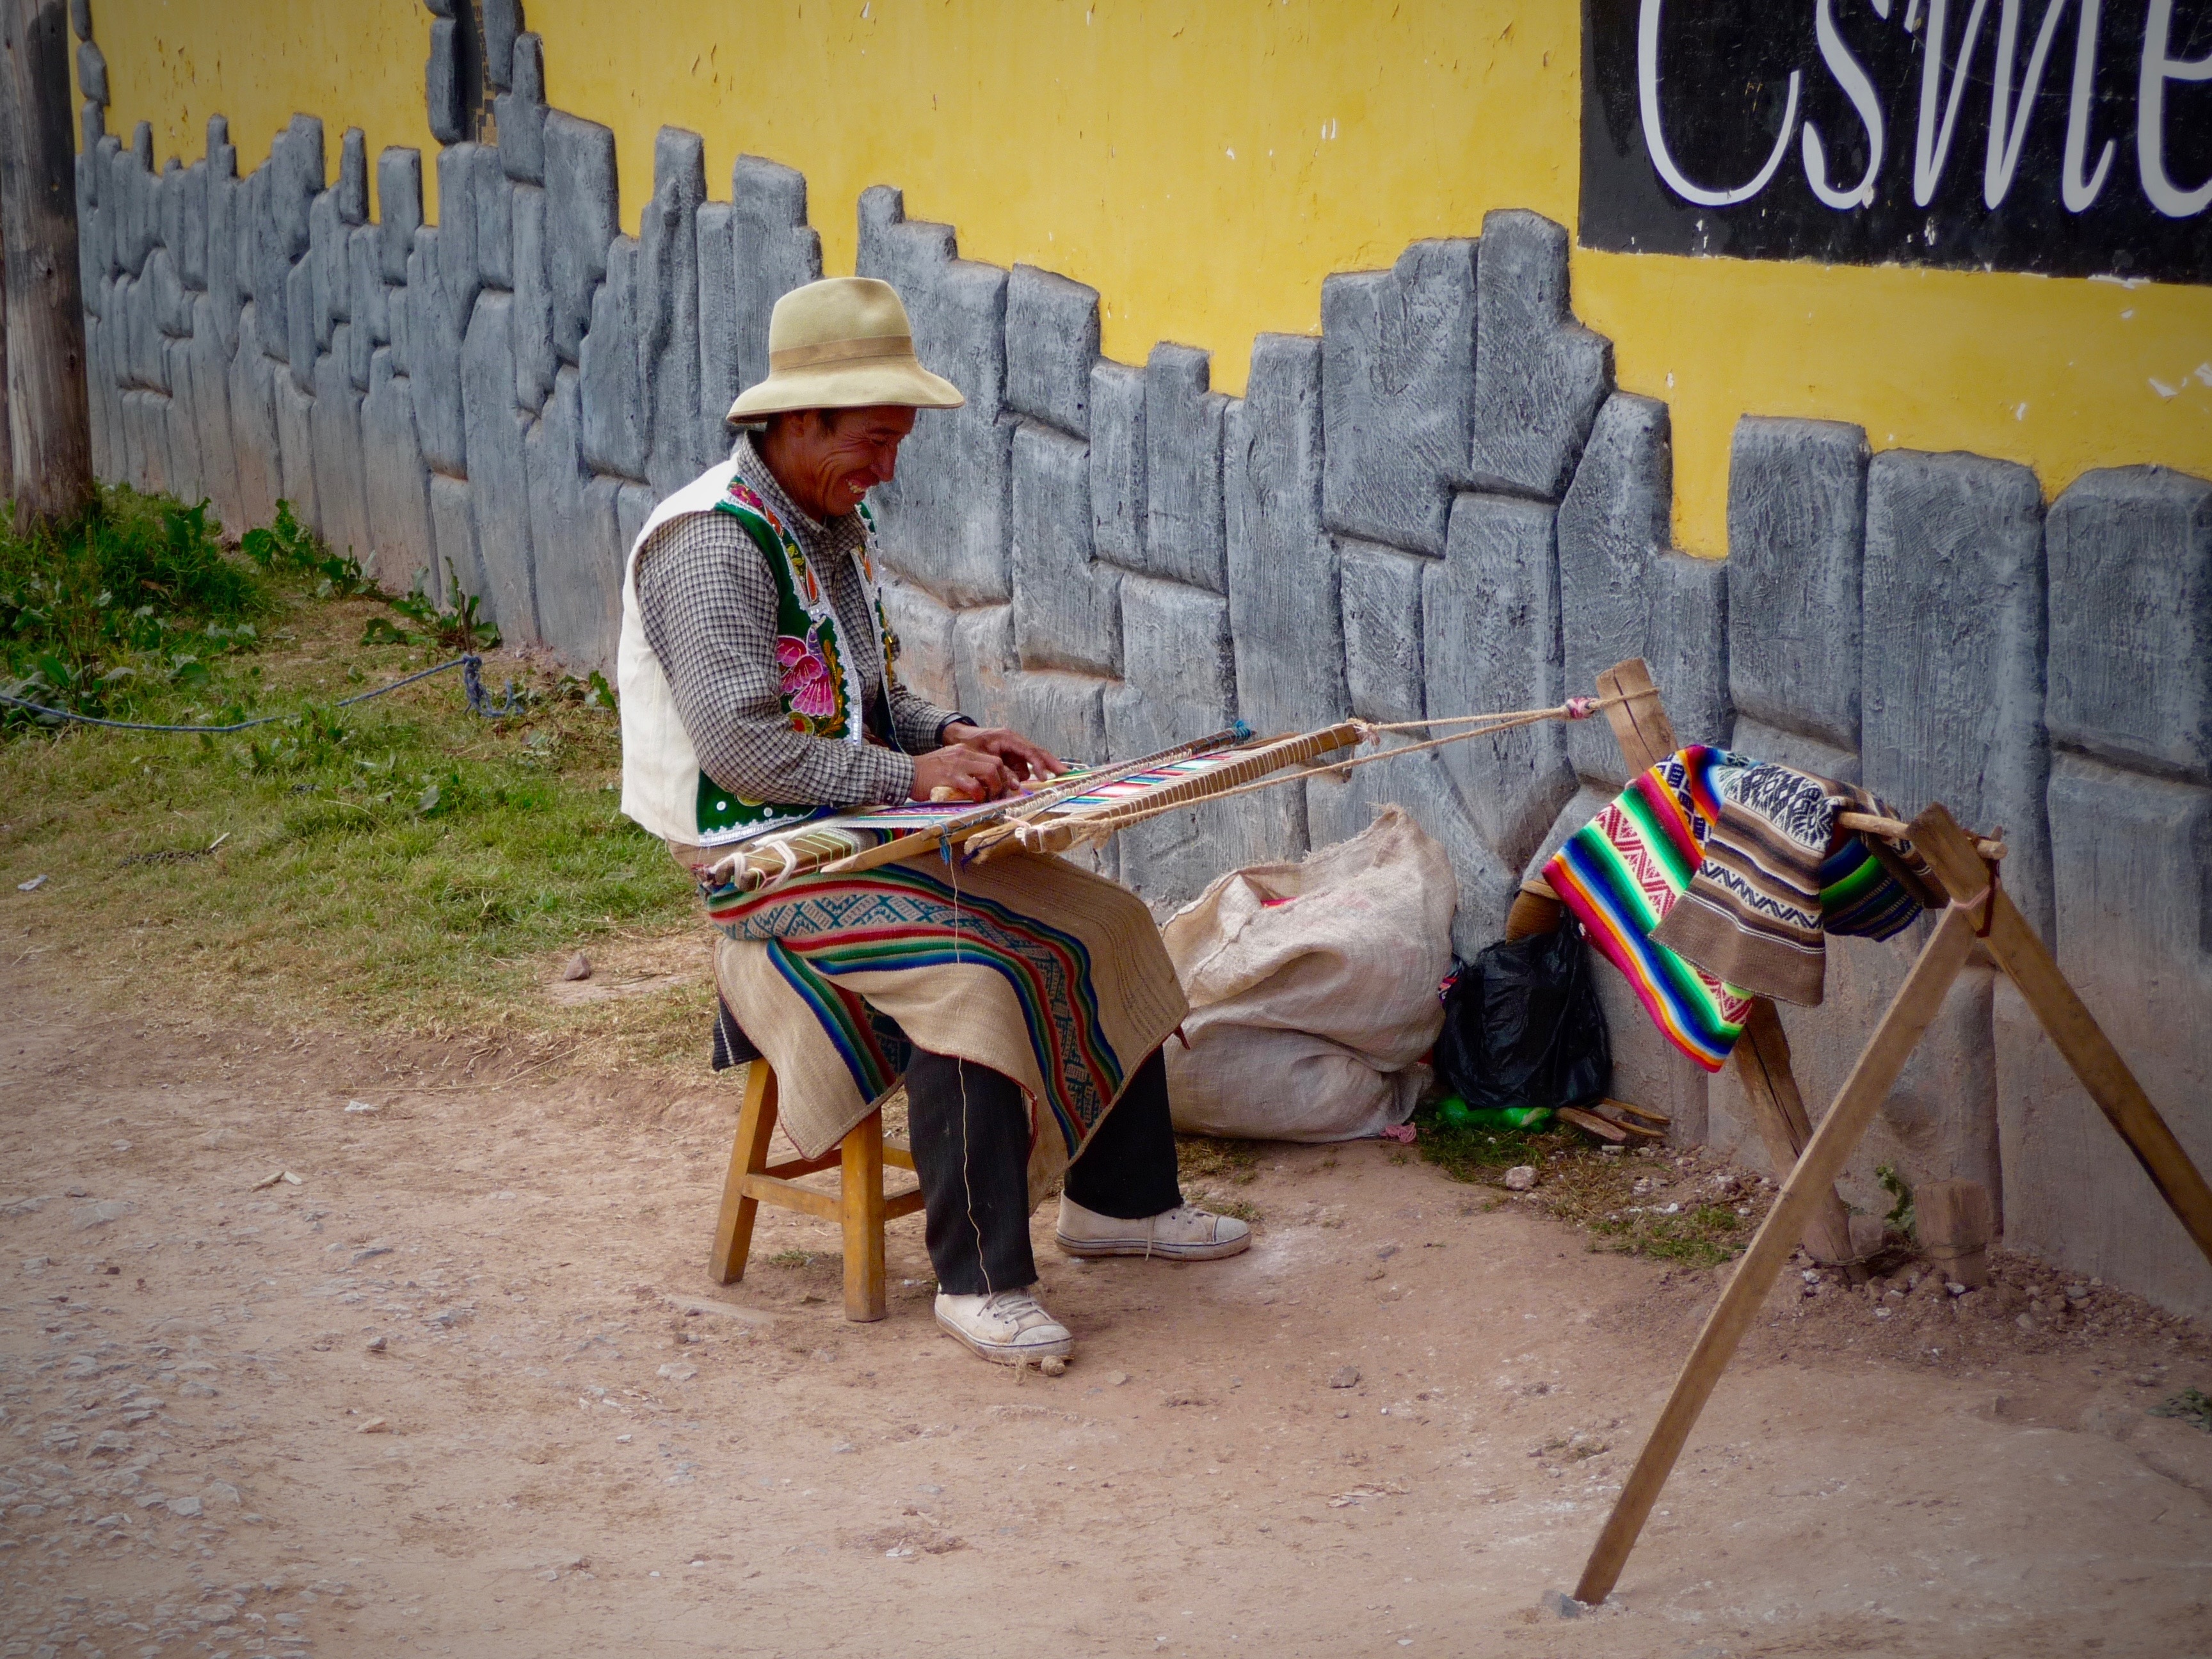
people, wall, artist, child, art, temple, tradition, peruvian